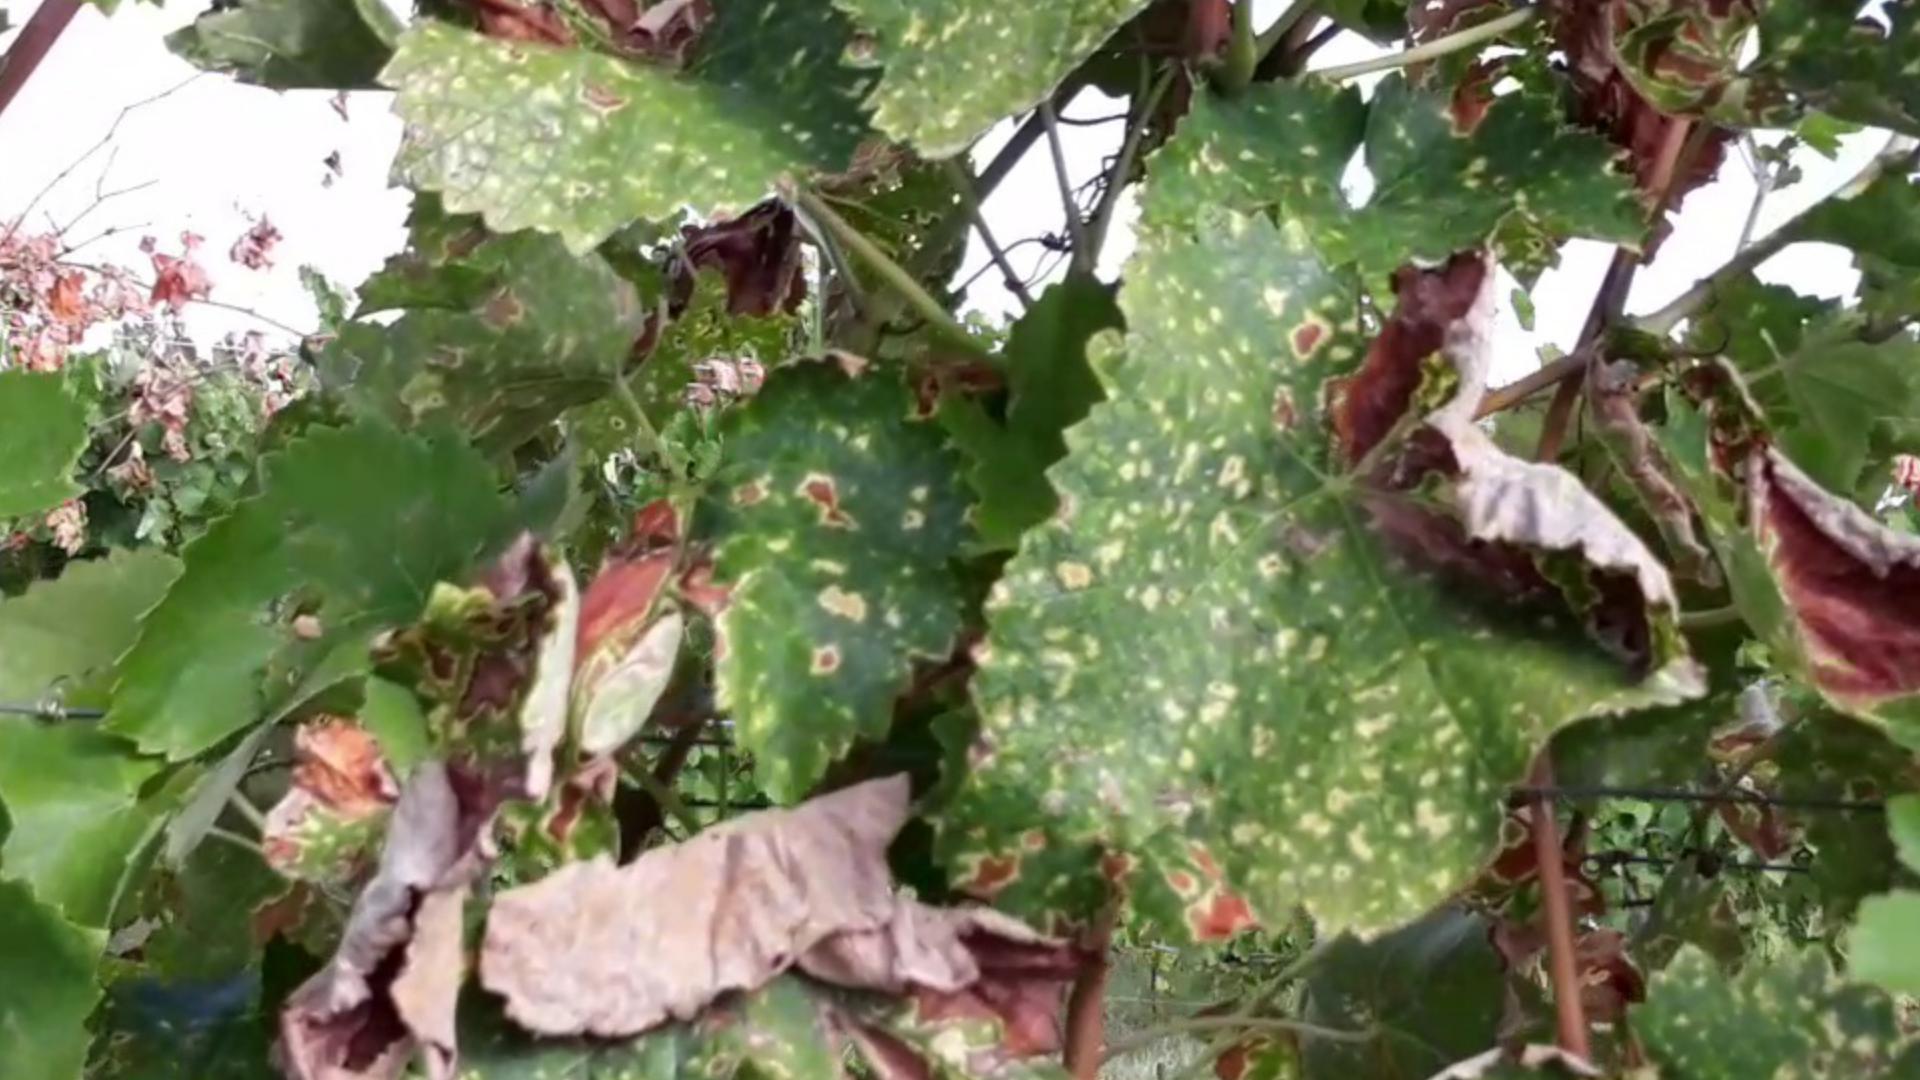
Label: esca